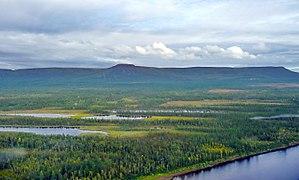
Zapovednik est le terme employé pour décrire, dans les anciennes républiques soviétiques, les aires naturelles protégées, avec pour objectif de les conserver « éternellement vierges ». Il s’agit du plus haut degré de protection environnementale et concerne des zones strictement protégées et dont l’accès au public est restreint.
La réserve naturelle de Poutorana est une réserve naturelle d'État située en fédération de Russie qui appartient depuis août 2010 à la liste du patrimoine mondial dressée par l'Unesco. Elle se trouve dans la partie nord-ouest du plateau de Sibérie centrale et comprend le plateau de Poutorana. Elle couvre une surface d'1 887 252 hectares dont 1 773 300 sont surveillés. Son siège est à Norilsk.